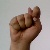
The image shows a hand gesture representing the letter 'T' in Indian Sign Language.